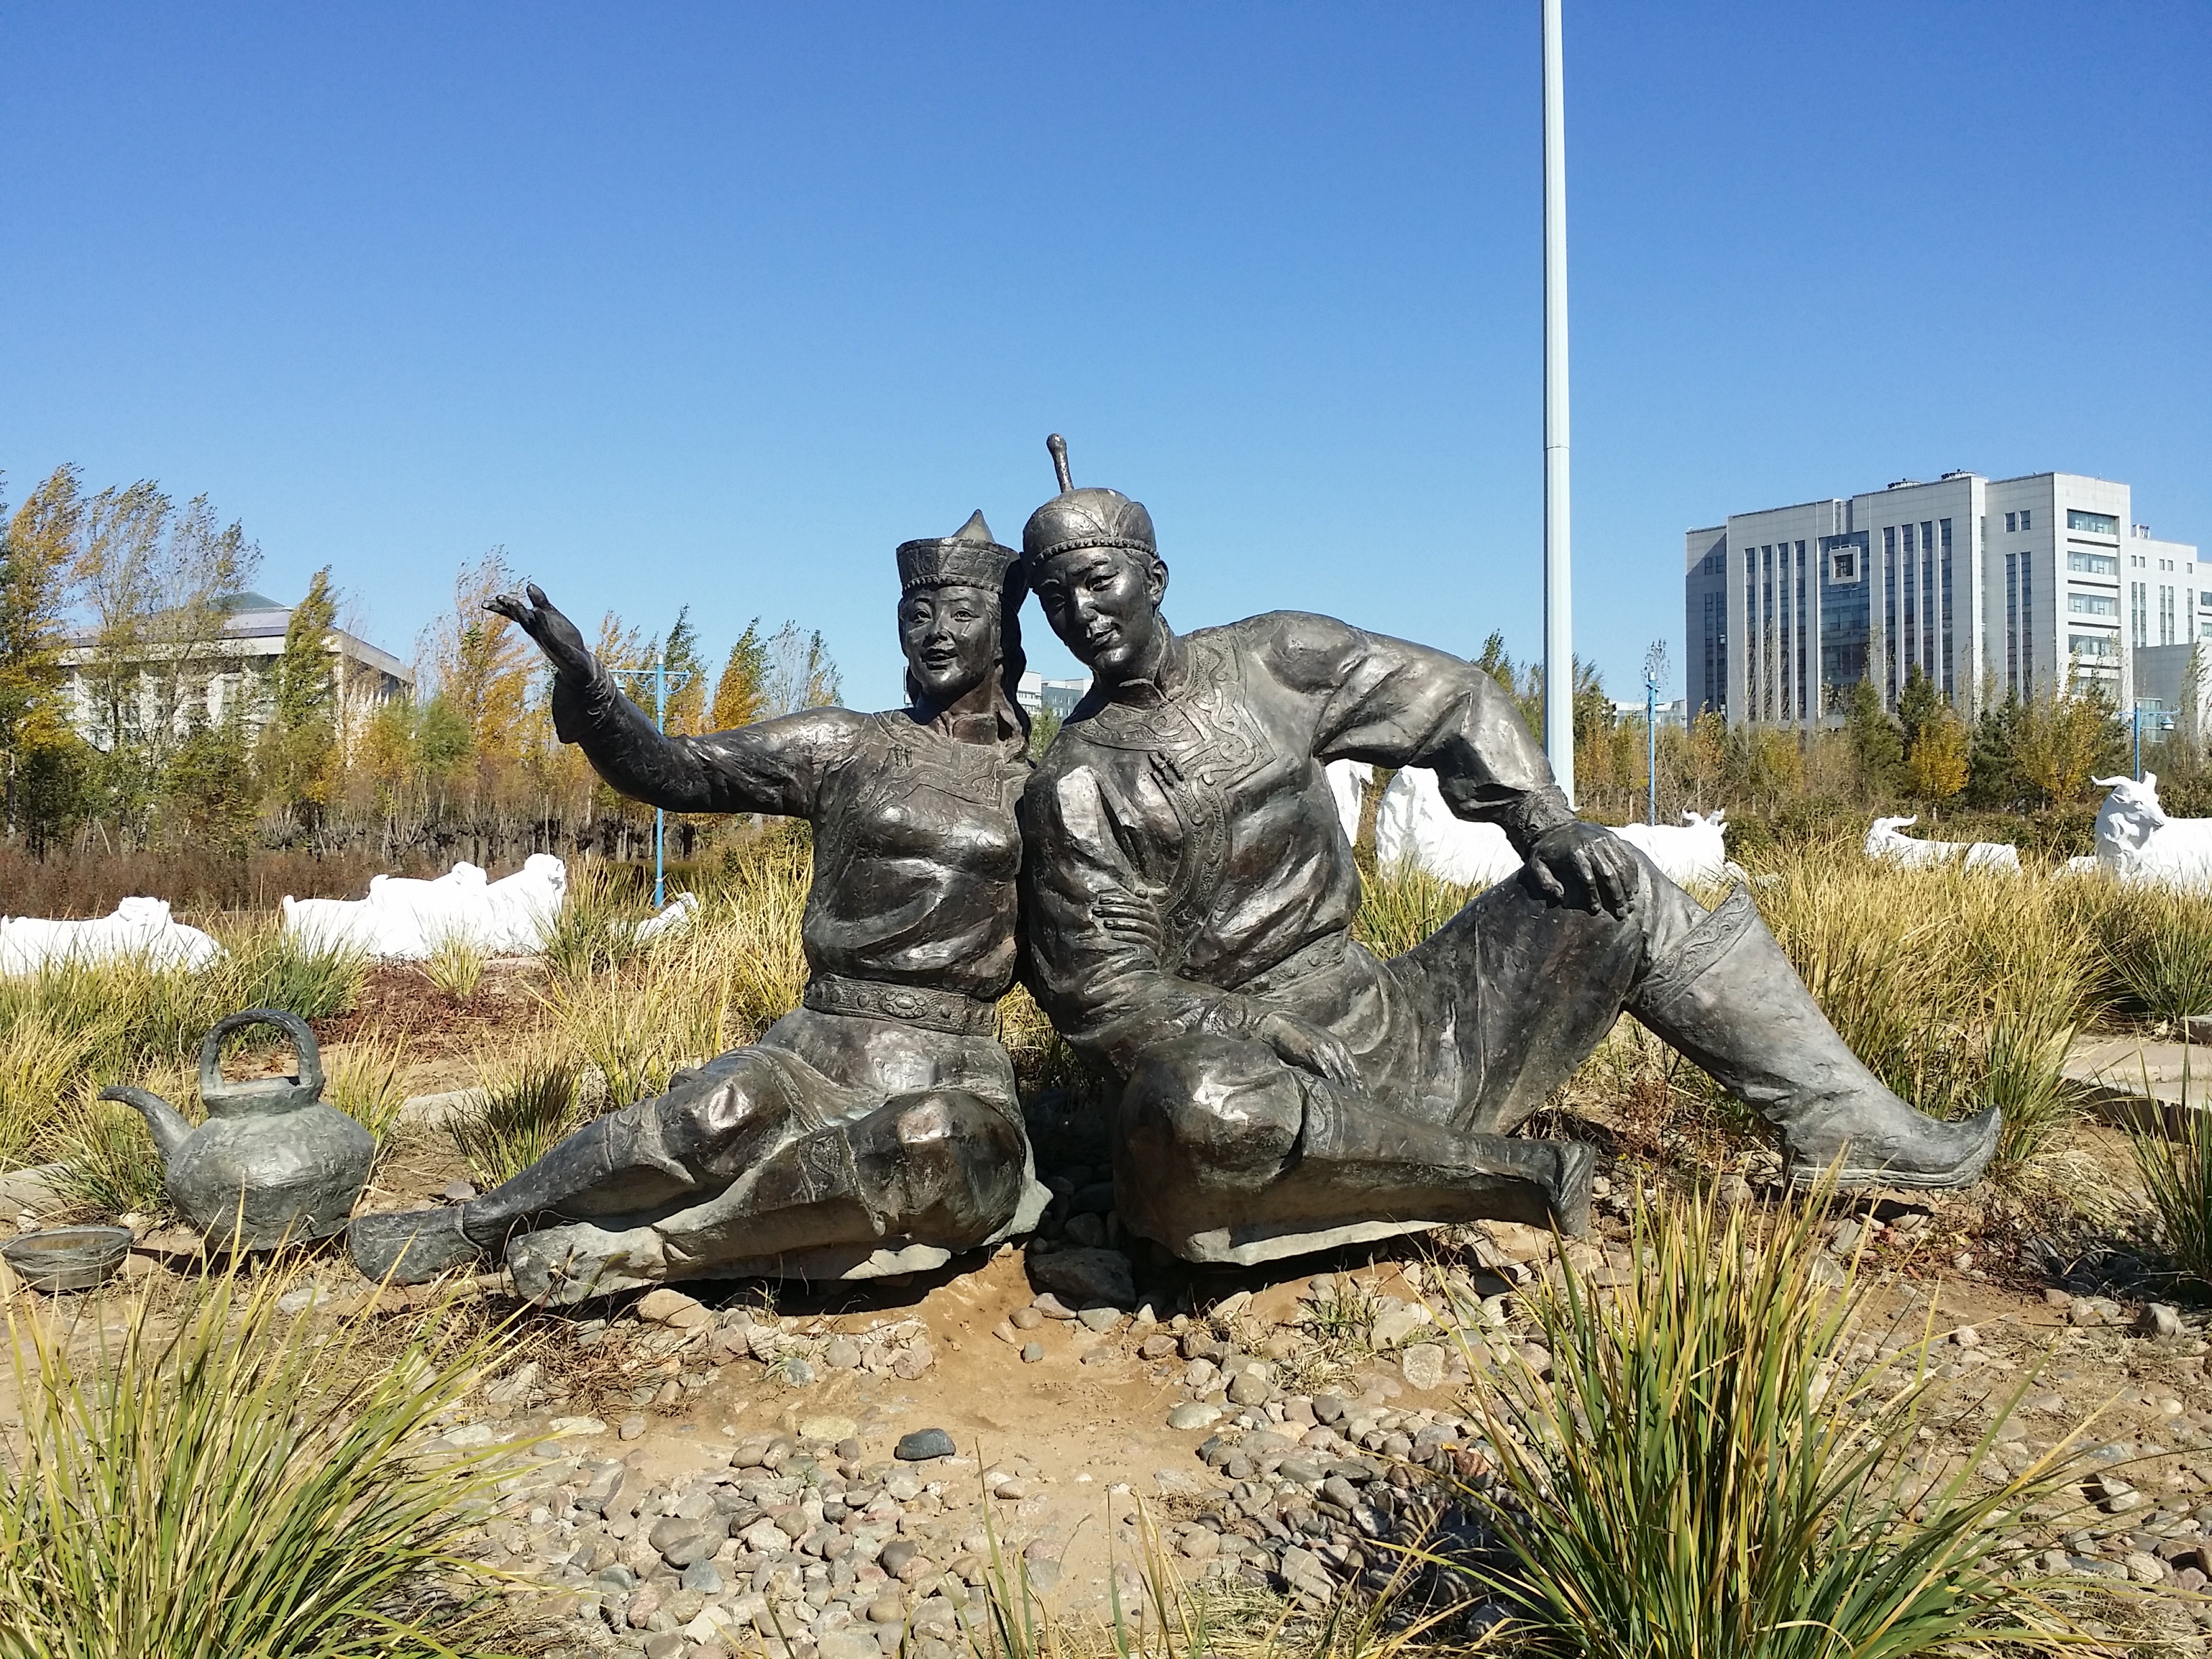
monument, statue, inner mongolia, sculpture, memorial, art, genghis khan, jingkiseukan